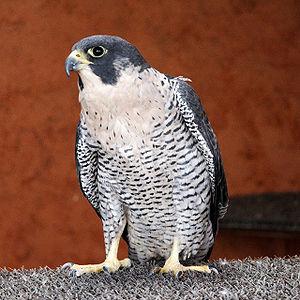
Un animal national est un animal choisi par une communauté comme son emblème en raison de sa représentativité, soit parce qu'il est caractéristique du territoire considéré, soit encore pour la Nouvelle Zélande le kiwi. Certains pays ont plusieurs animaux nationaux.